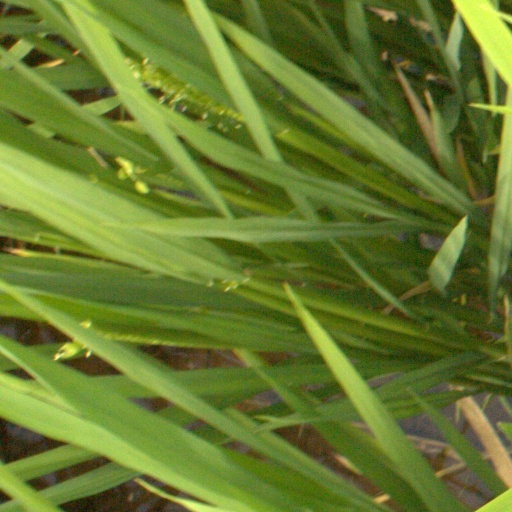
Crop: rice